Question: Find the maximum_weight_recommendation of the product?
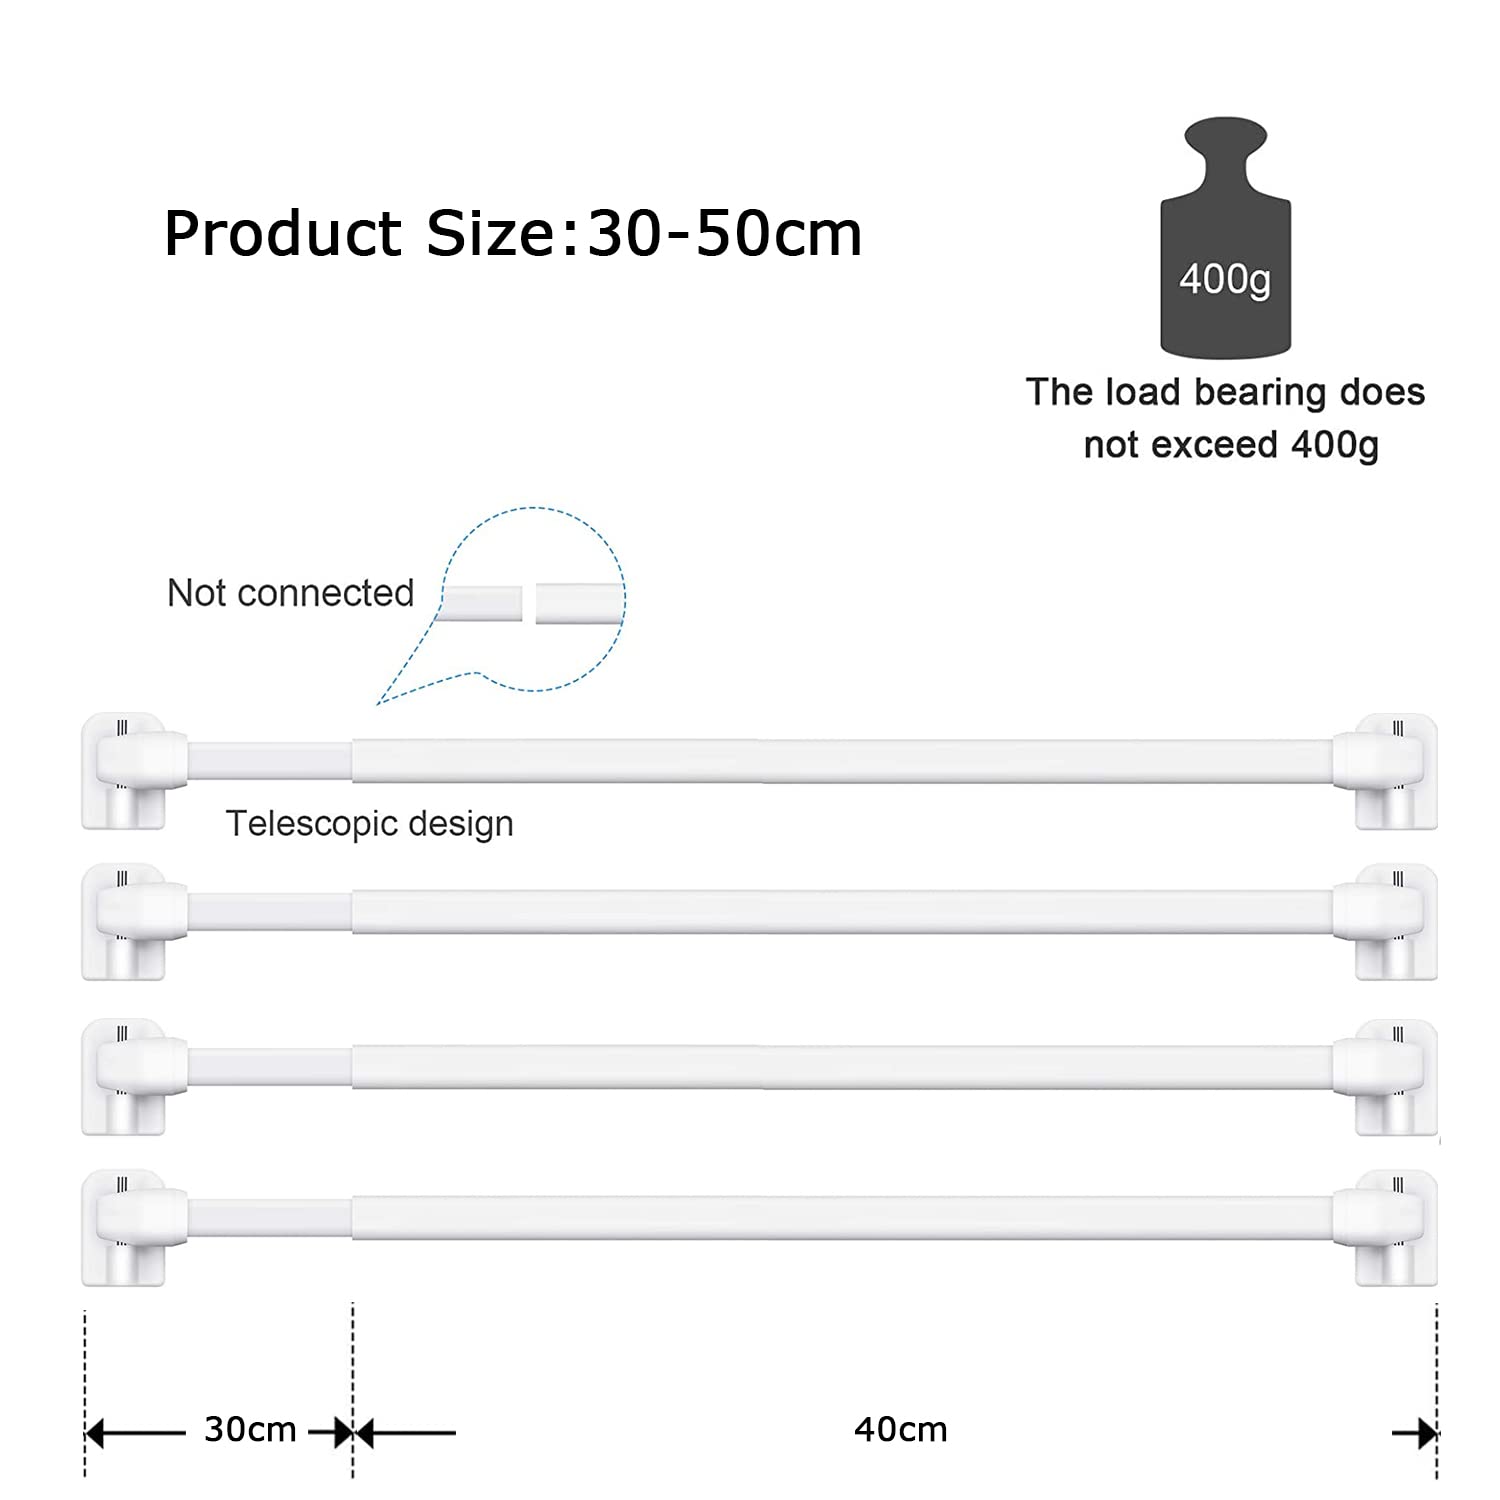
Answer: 400.0 gram